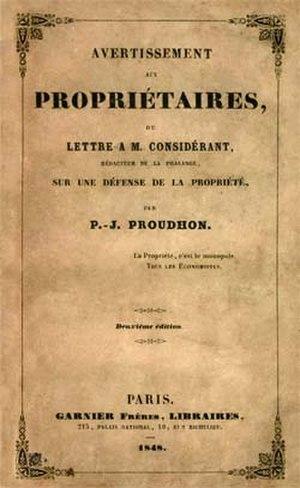
Avertissement aux propriétaires, ou lettre à M. Considérant, rédacteur de la Phalange - Pierre-Joseph Proudhon - éditions de 1848.
Pierre-Joseph Proudhon, né le 15 janvier 1809 à Besançon et mort le 19 janvier 1865 à Paris, dans le quartier de Passy, est un polémiste, journaliste, économiste, philosophe, politique et sociologue français. Précurseur de l'anarchisme, il est le seul théoricien révolutionnaire du XIXᵉ siècle à être issu du milieu ouvrier.